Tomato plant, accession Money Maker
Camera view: bottom (45 deg); turntable rotation: 240 degrees
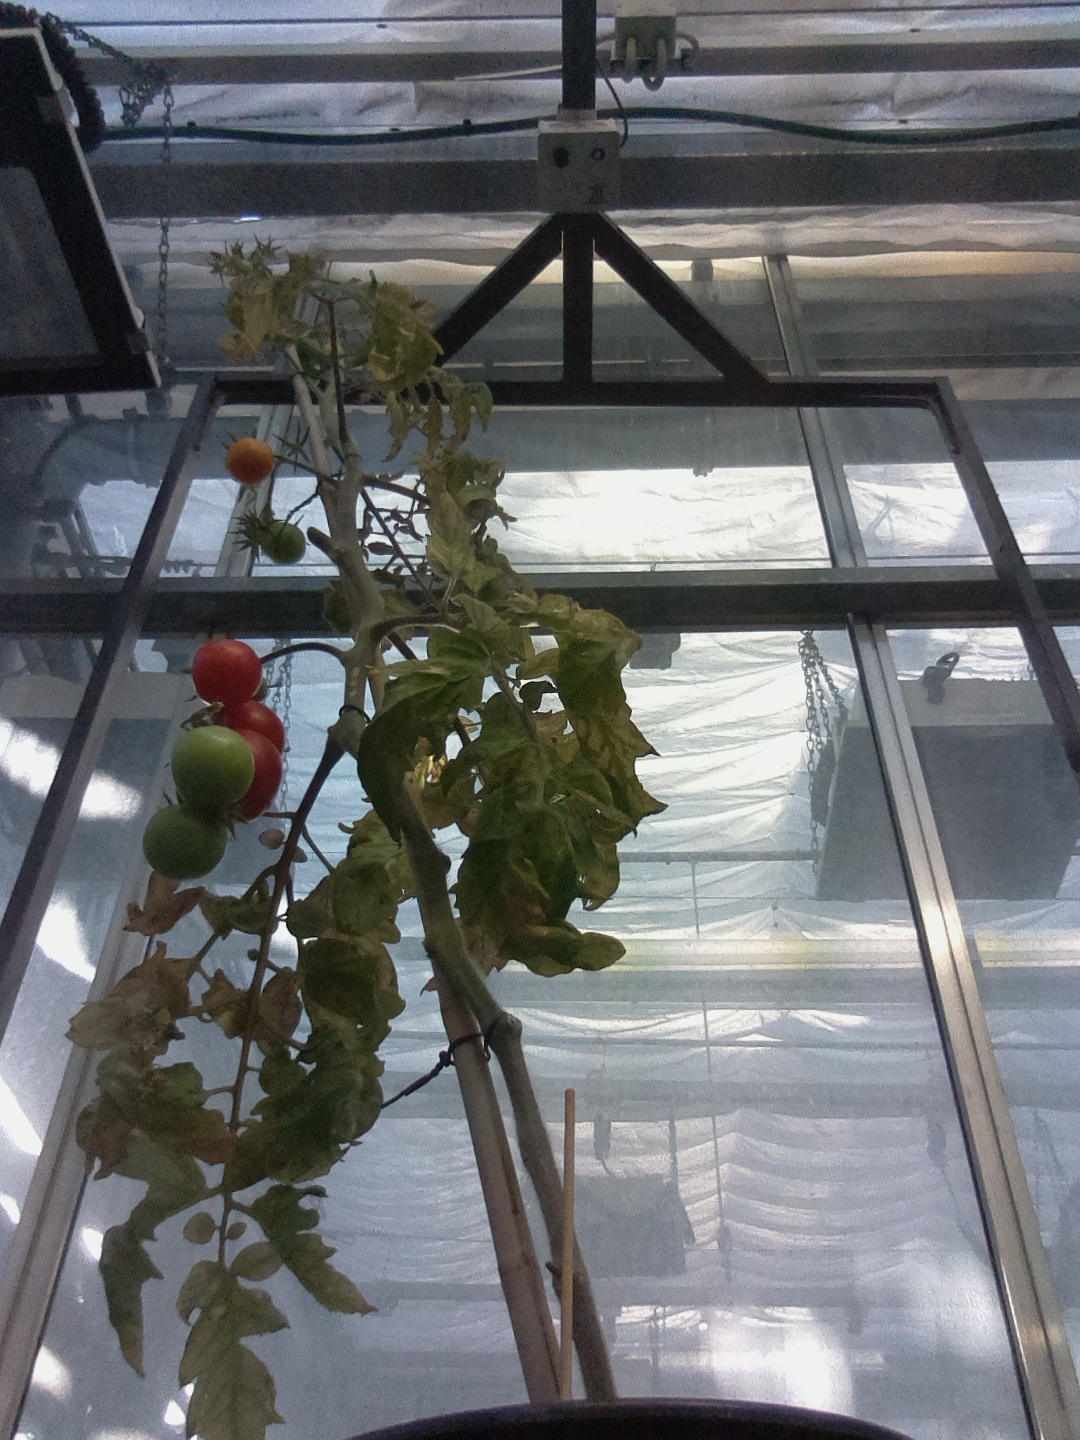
BBCH growth stage 84: 40%-50% of fruits show typical fully ripe color